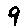
Label: 9